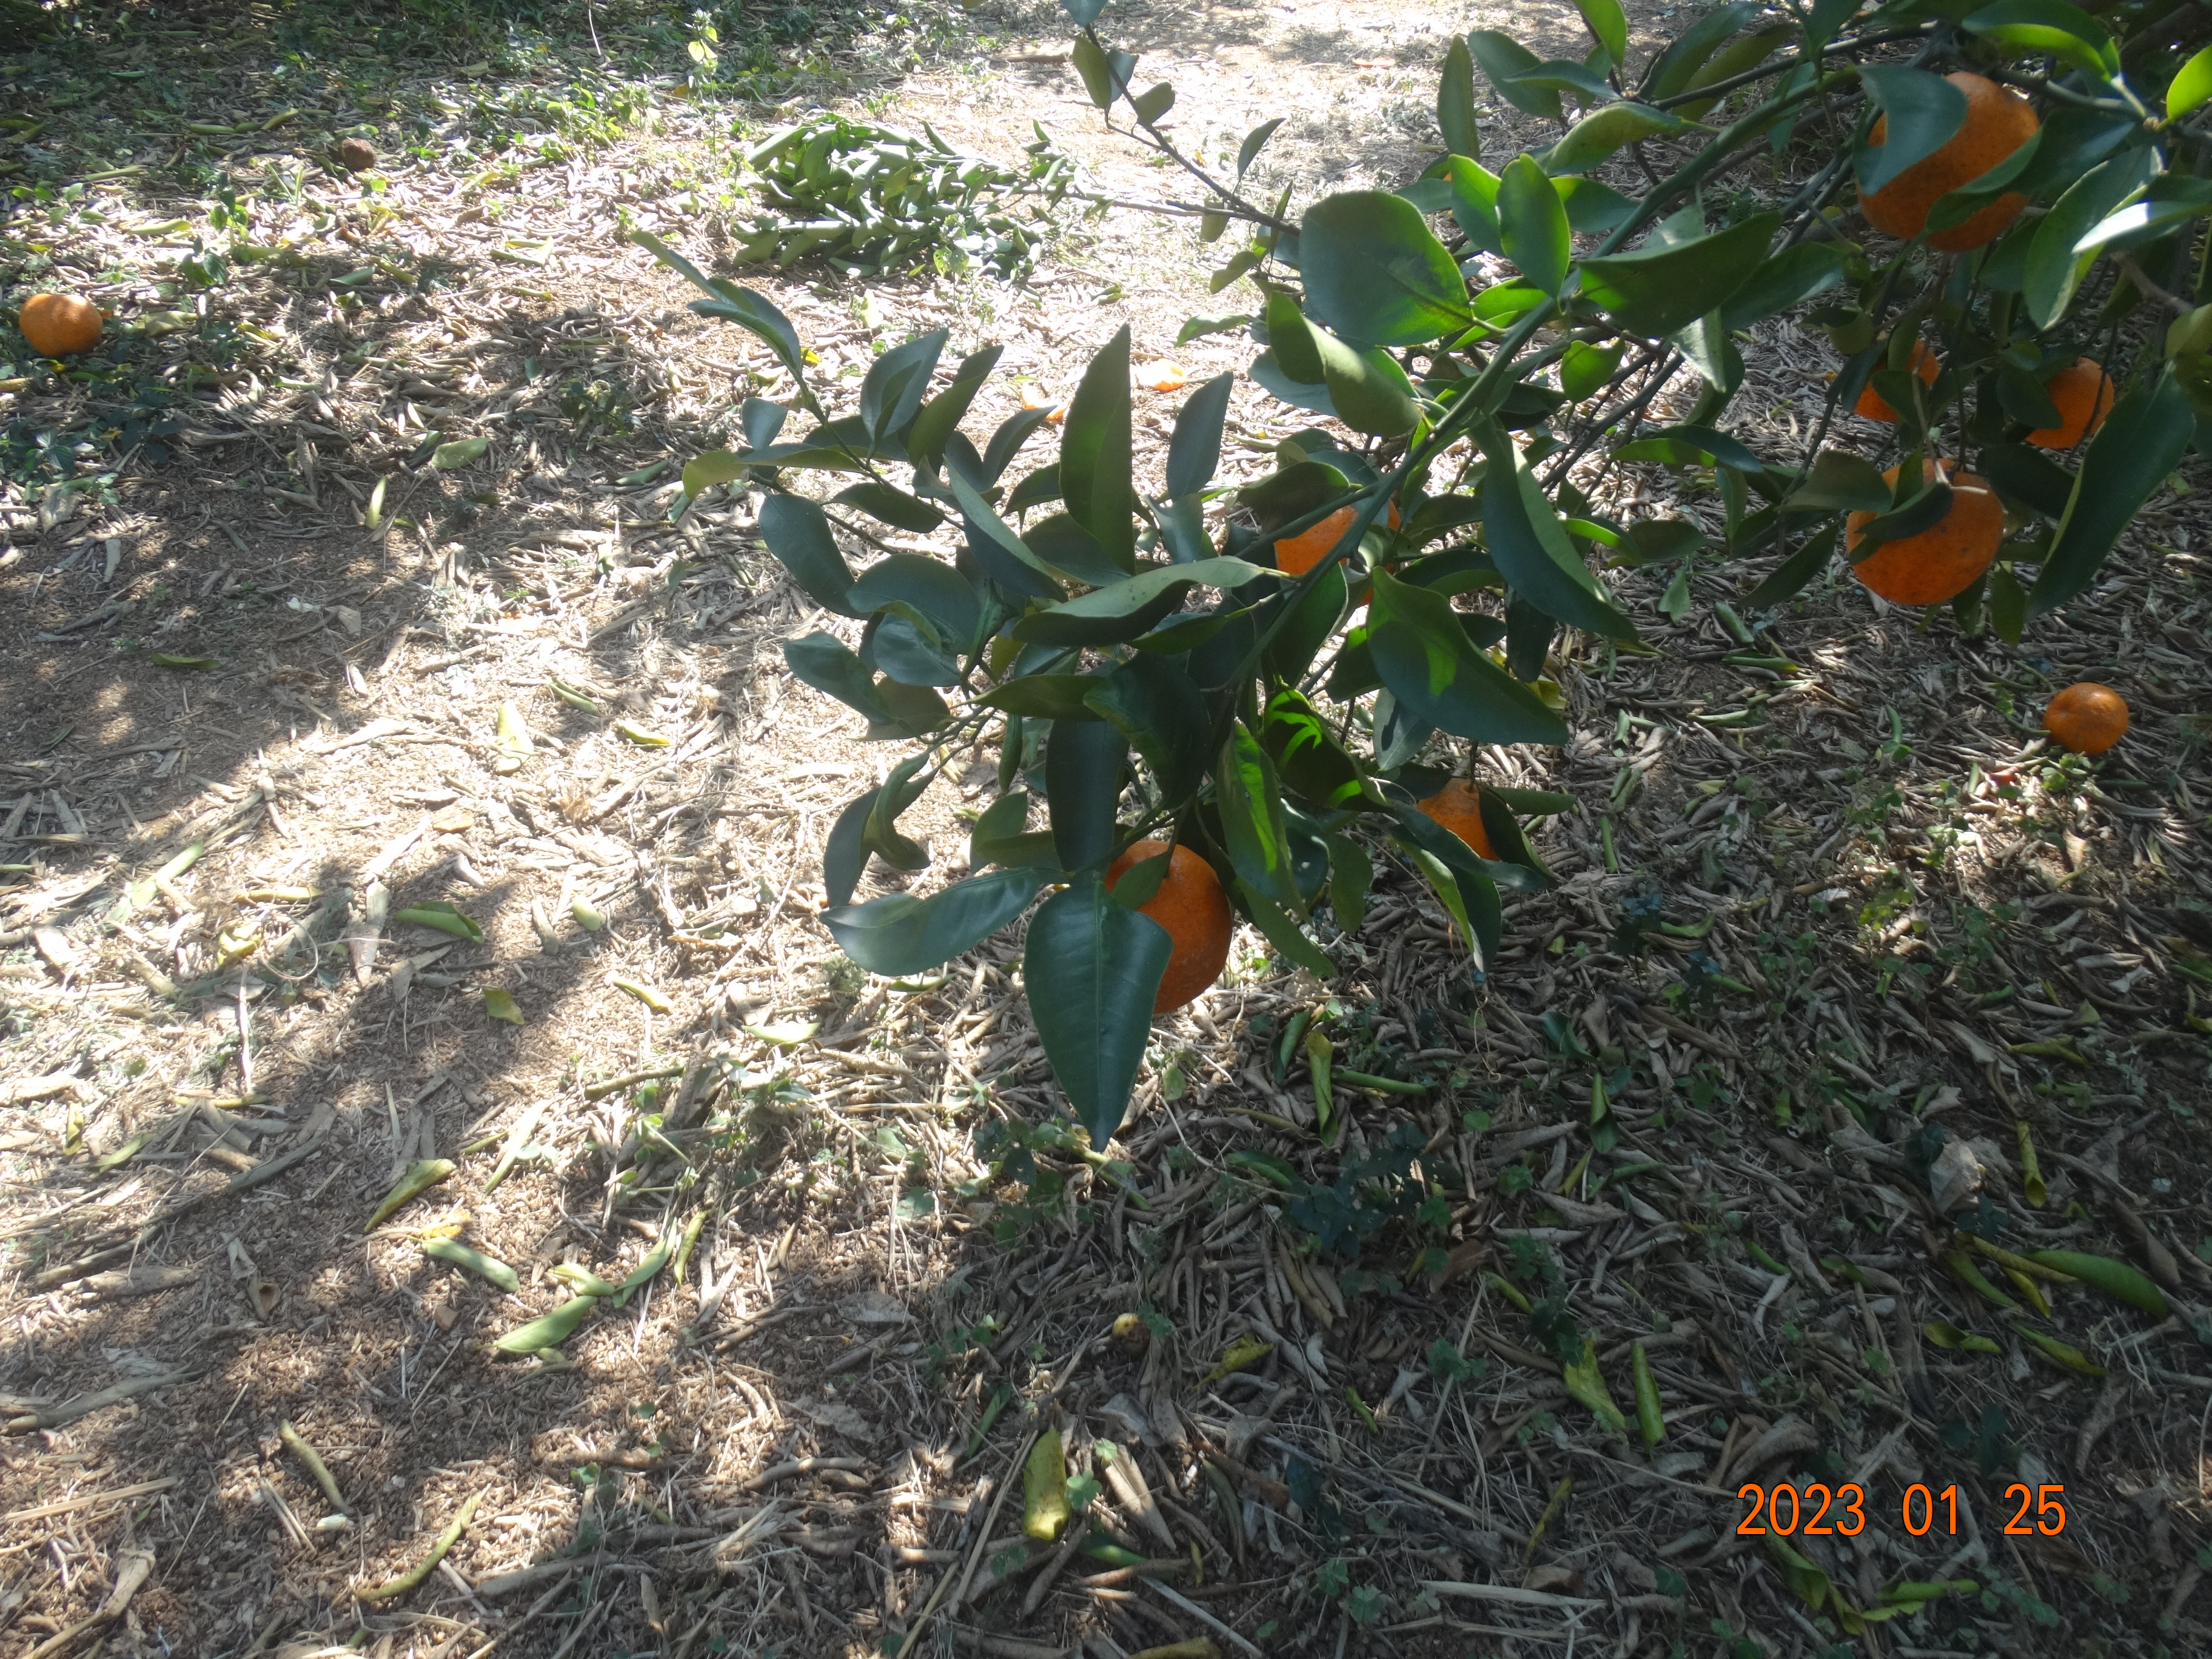
Citrus fruit variety: ponkan